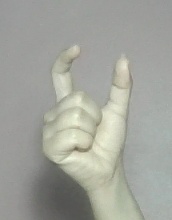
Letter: nun